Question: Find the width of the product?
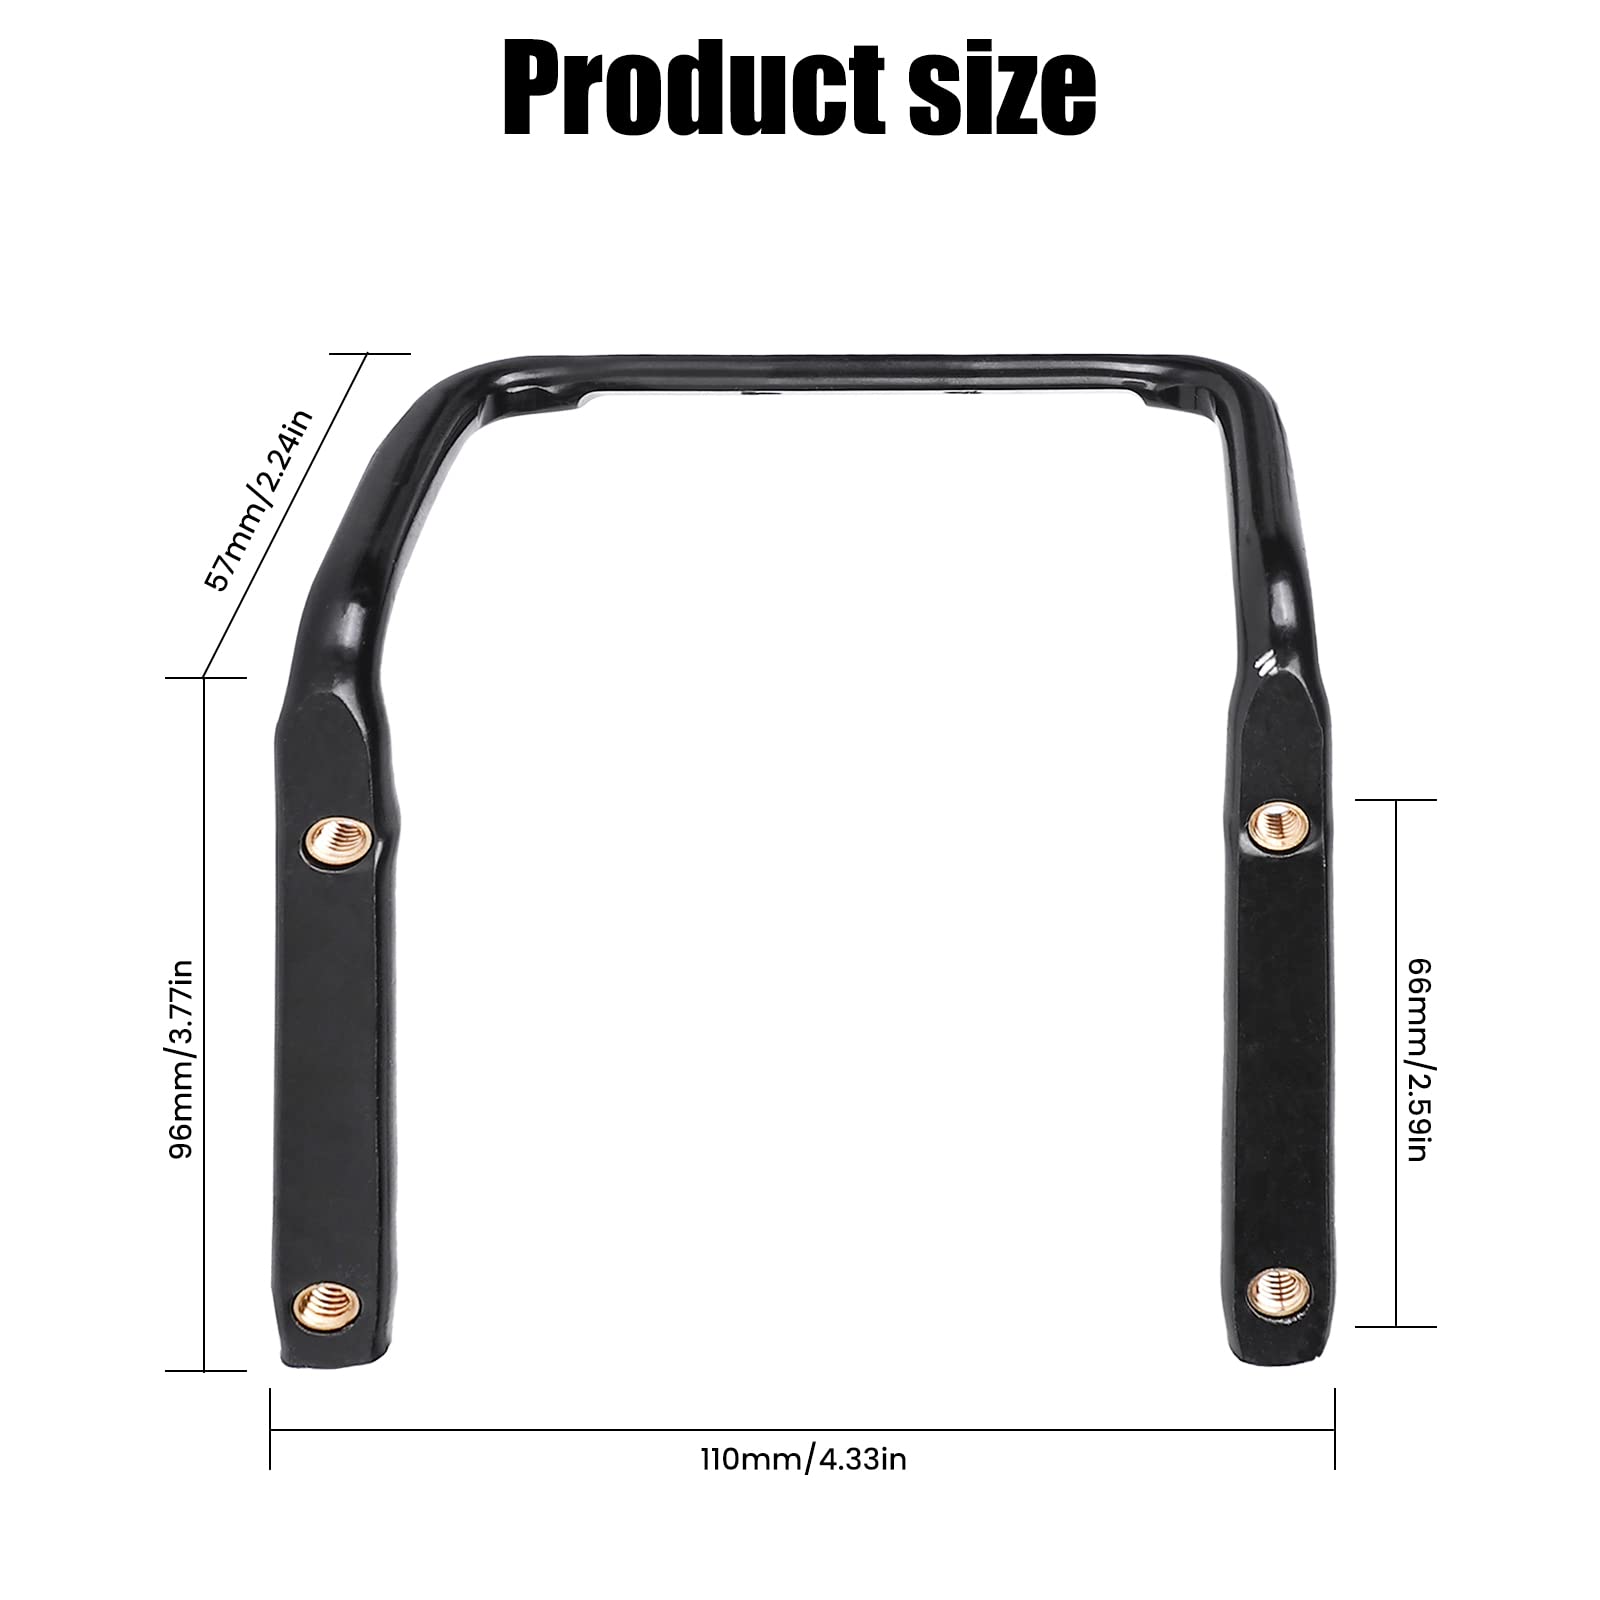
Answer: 57.0 millimetre